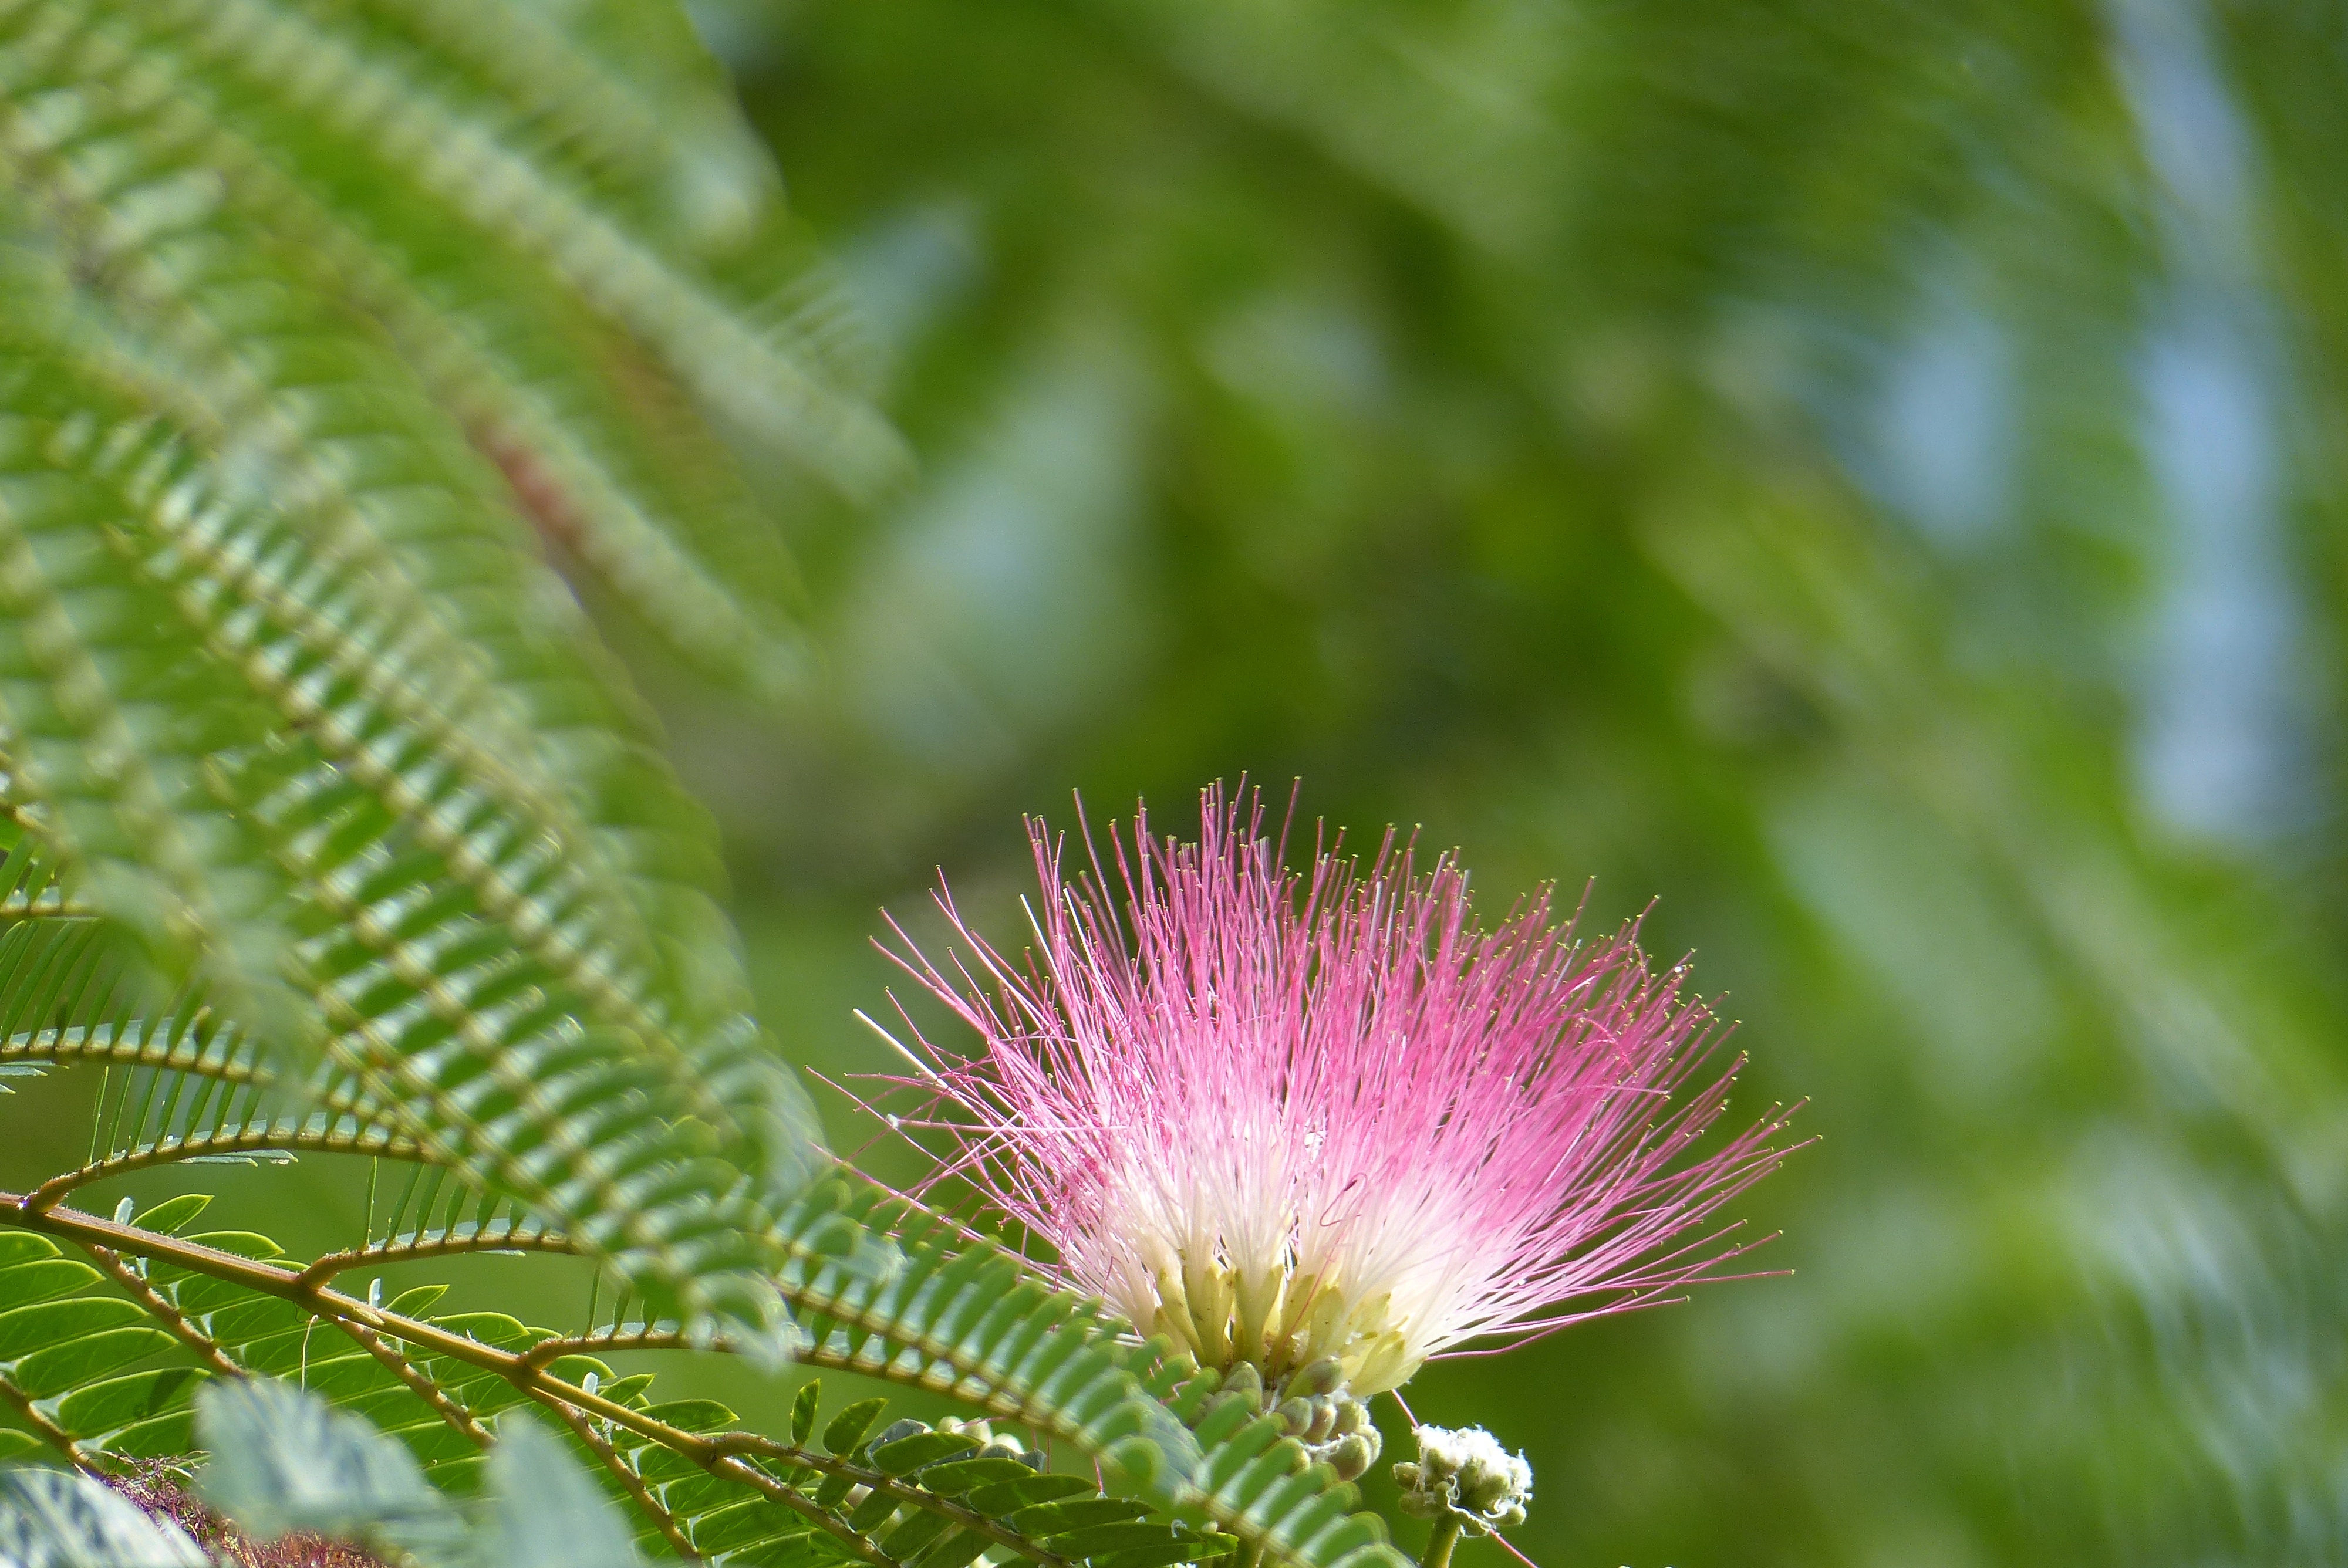
nature, grass, branch, plant, photography, sunlight, leaf, flower, summer, green, botany, pink, japan, flora, fauna, wildflower, close up, pink flower, macro photography, summer flowers, flowering plant, leguminosae, plant stem, land plant, thorns spines and prickles, albizzia julibrissin